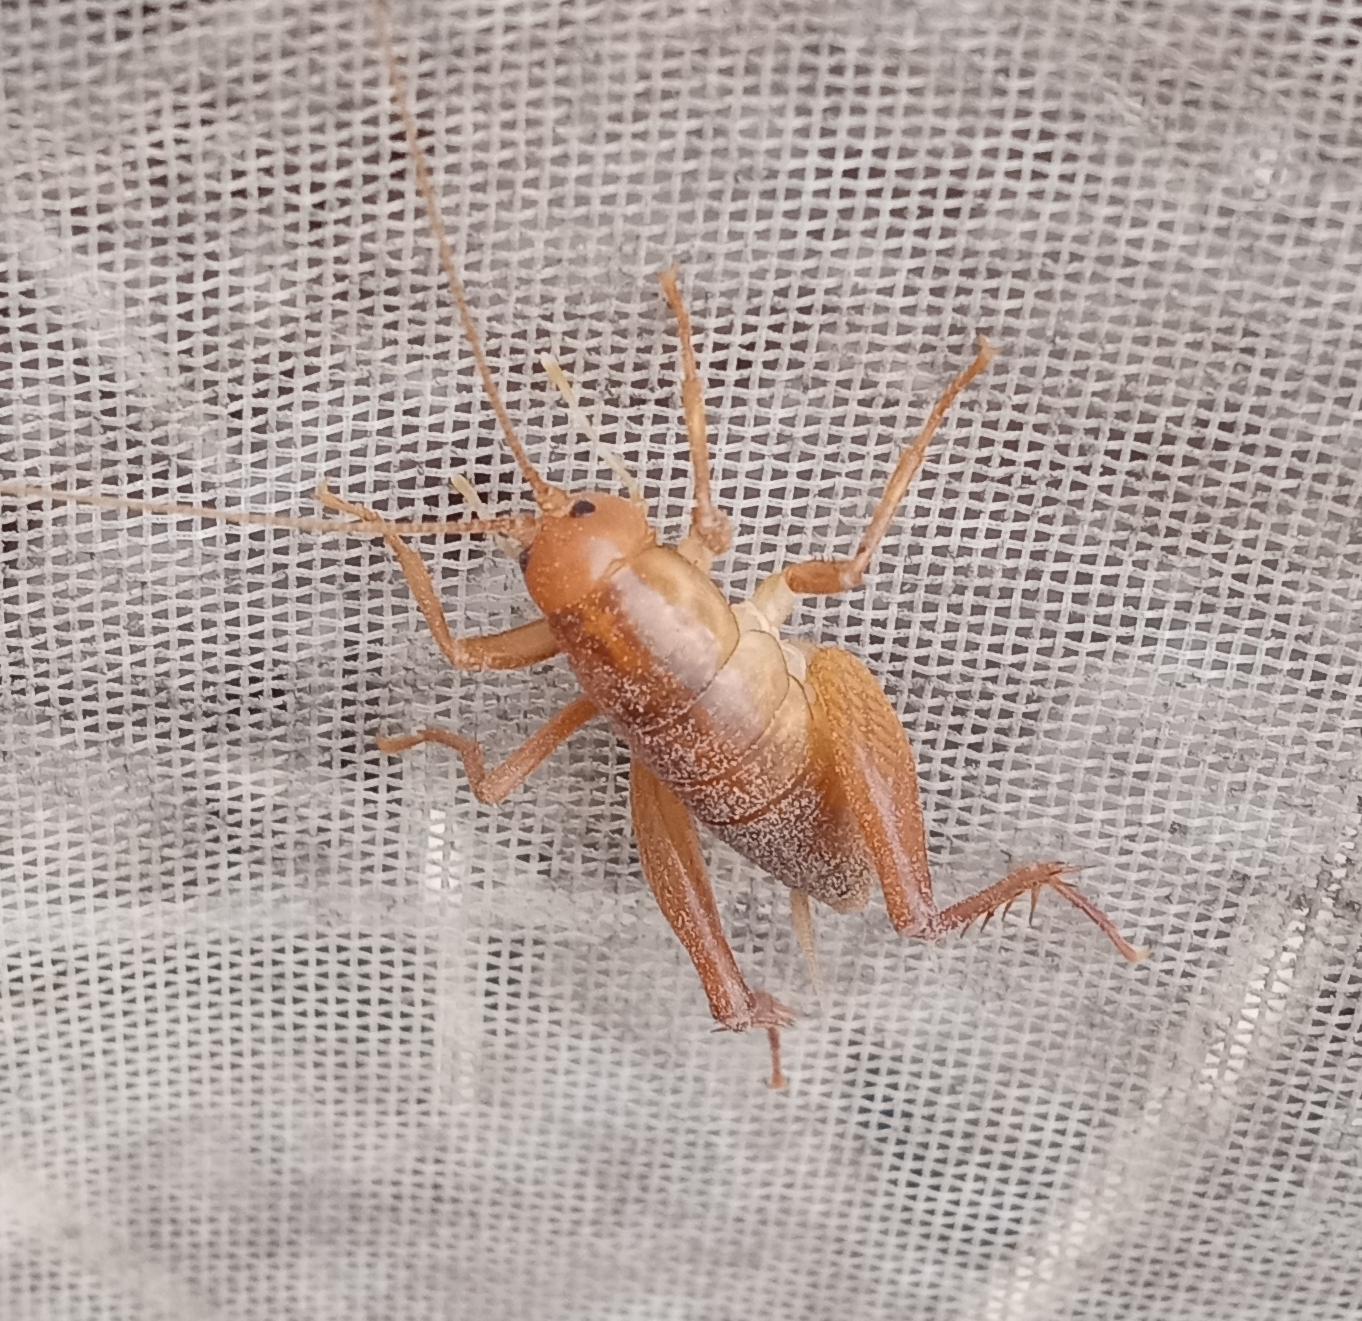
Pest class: non_pest_herbivores